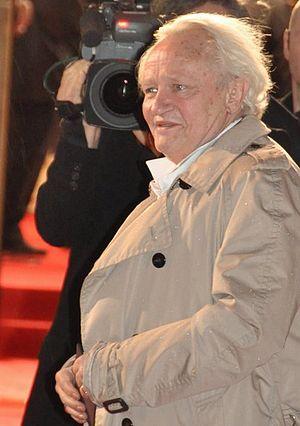
Niels Arestrup à la cérémonie des César
Niels Arestrup est un acteur français né à Montreuil-sous-Bois le 8 février 1949.